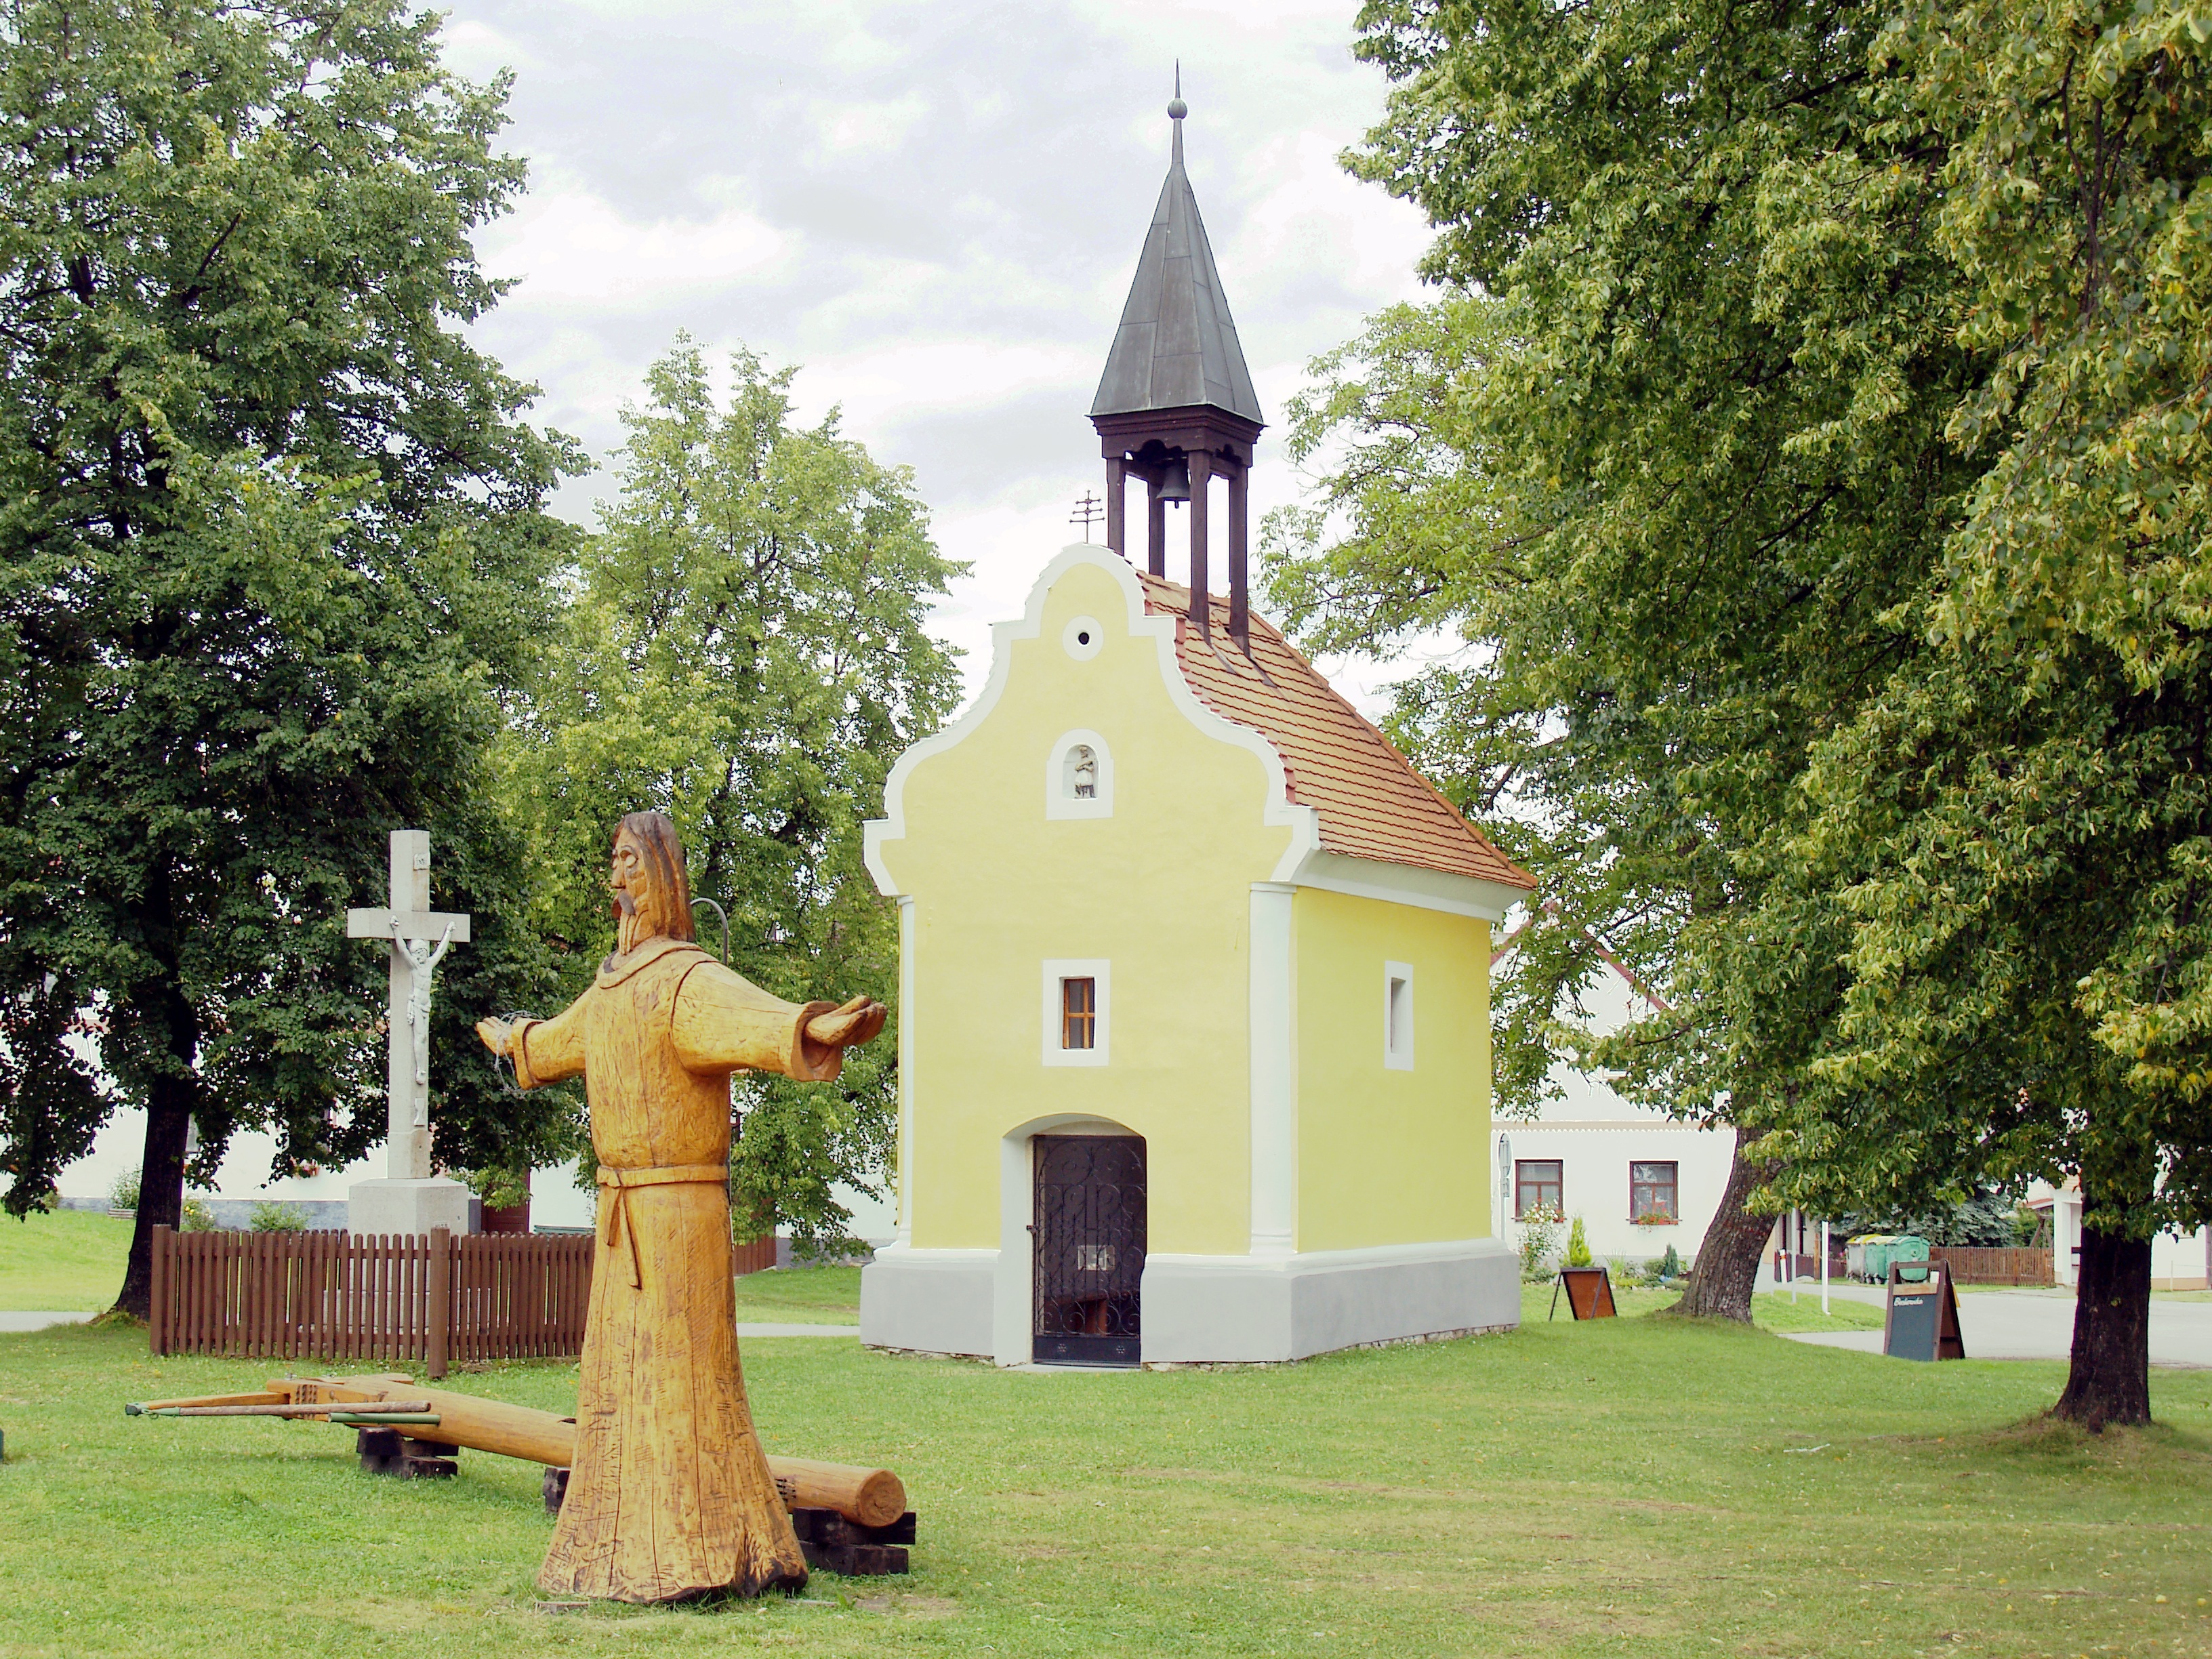
architecture, building, monument, village, church, chapel, place of worship, monastery, shrine, history, unesco, estate, the outhouse, hola ovice, peasant baroque